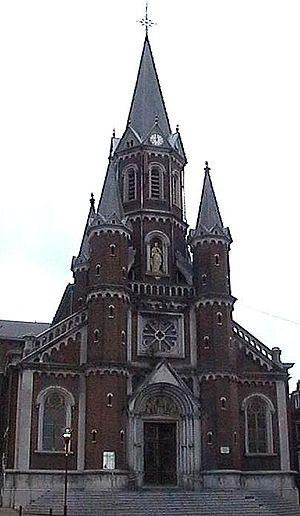
Dison est une commune francophone de Belgique située en Région wallonne dans la province de Liège et faisant partie de l'agglomération de Verviers.